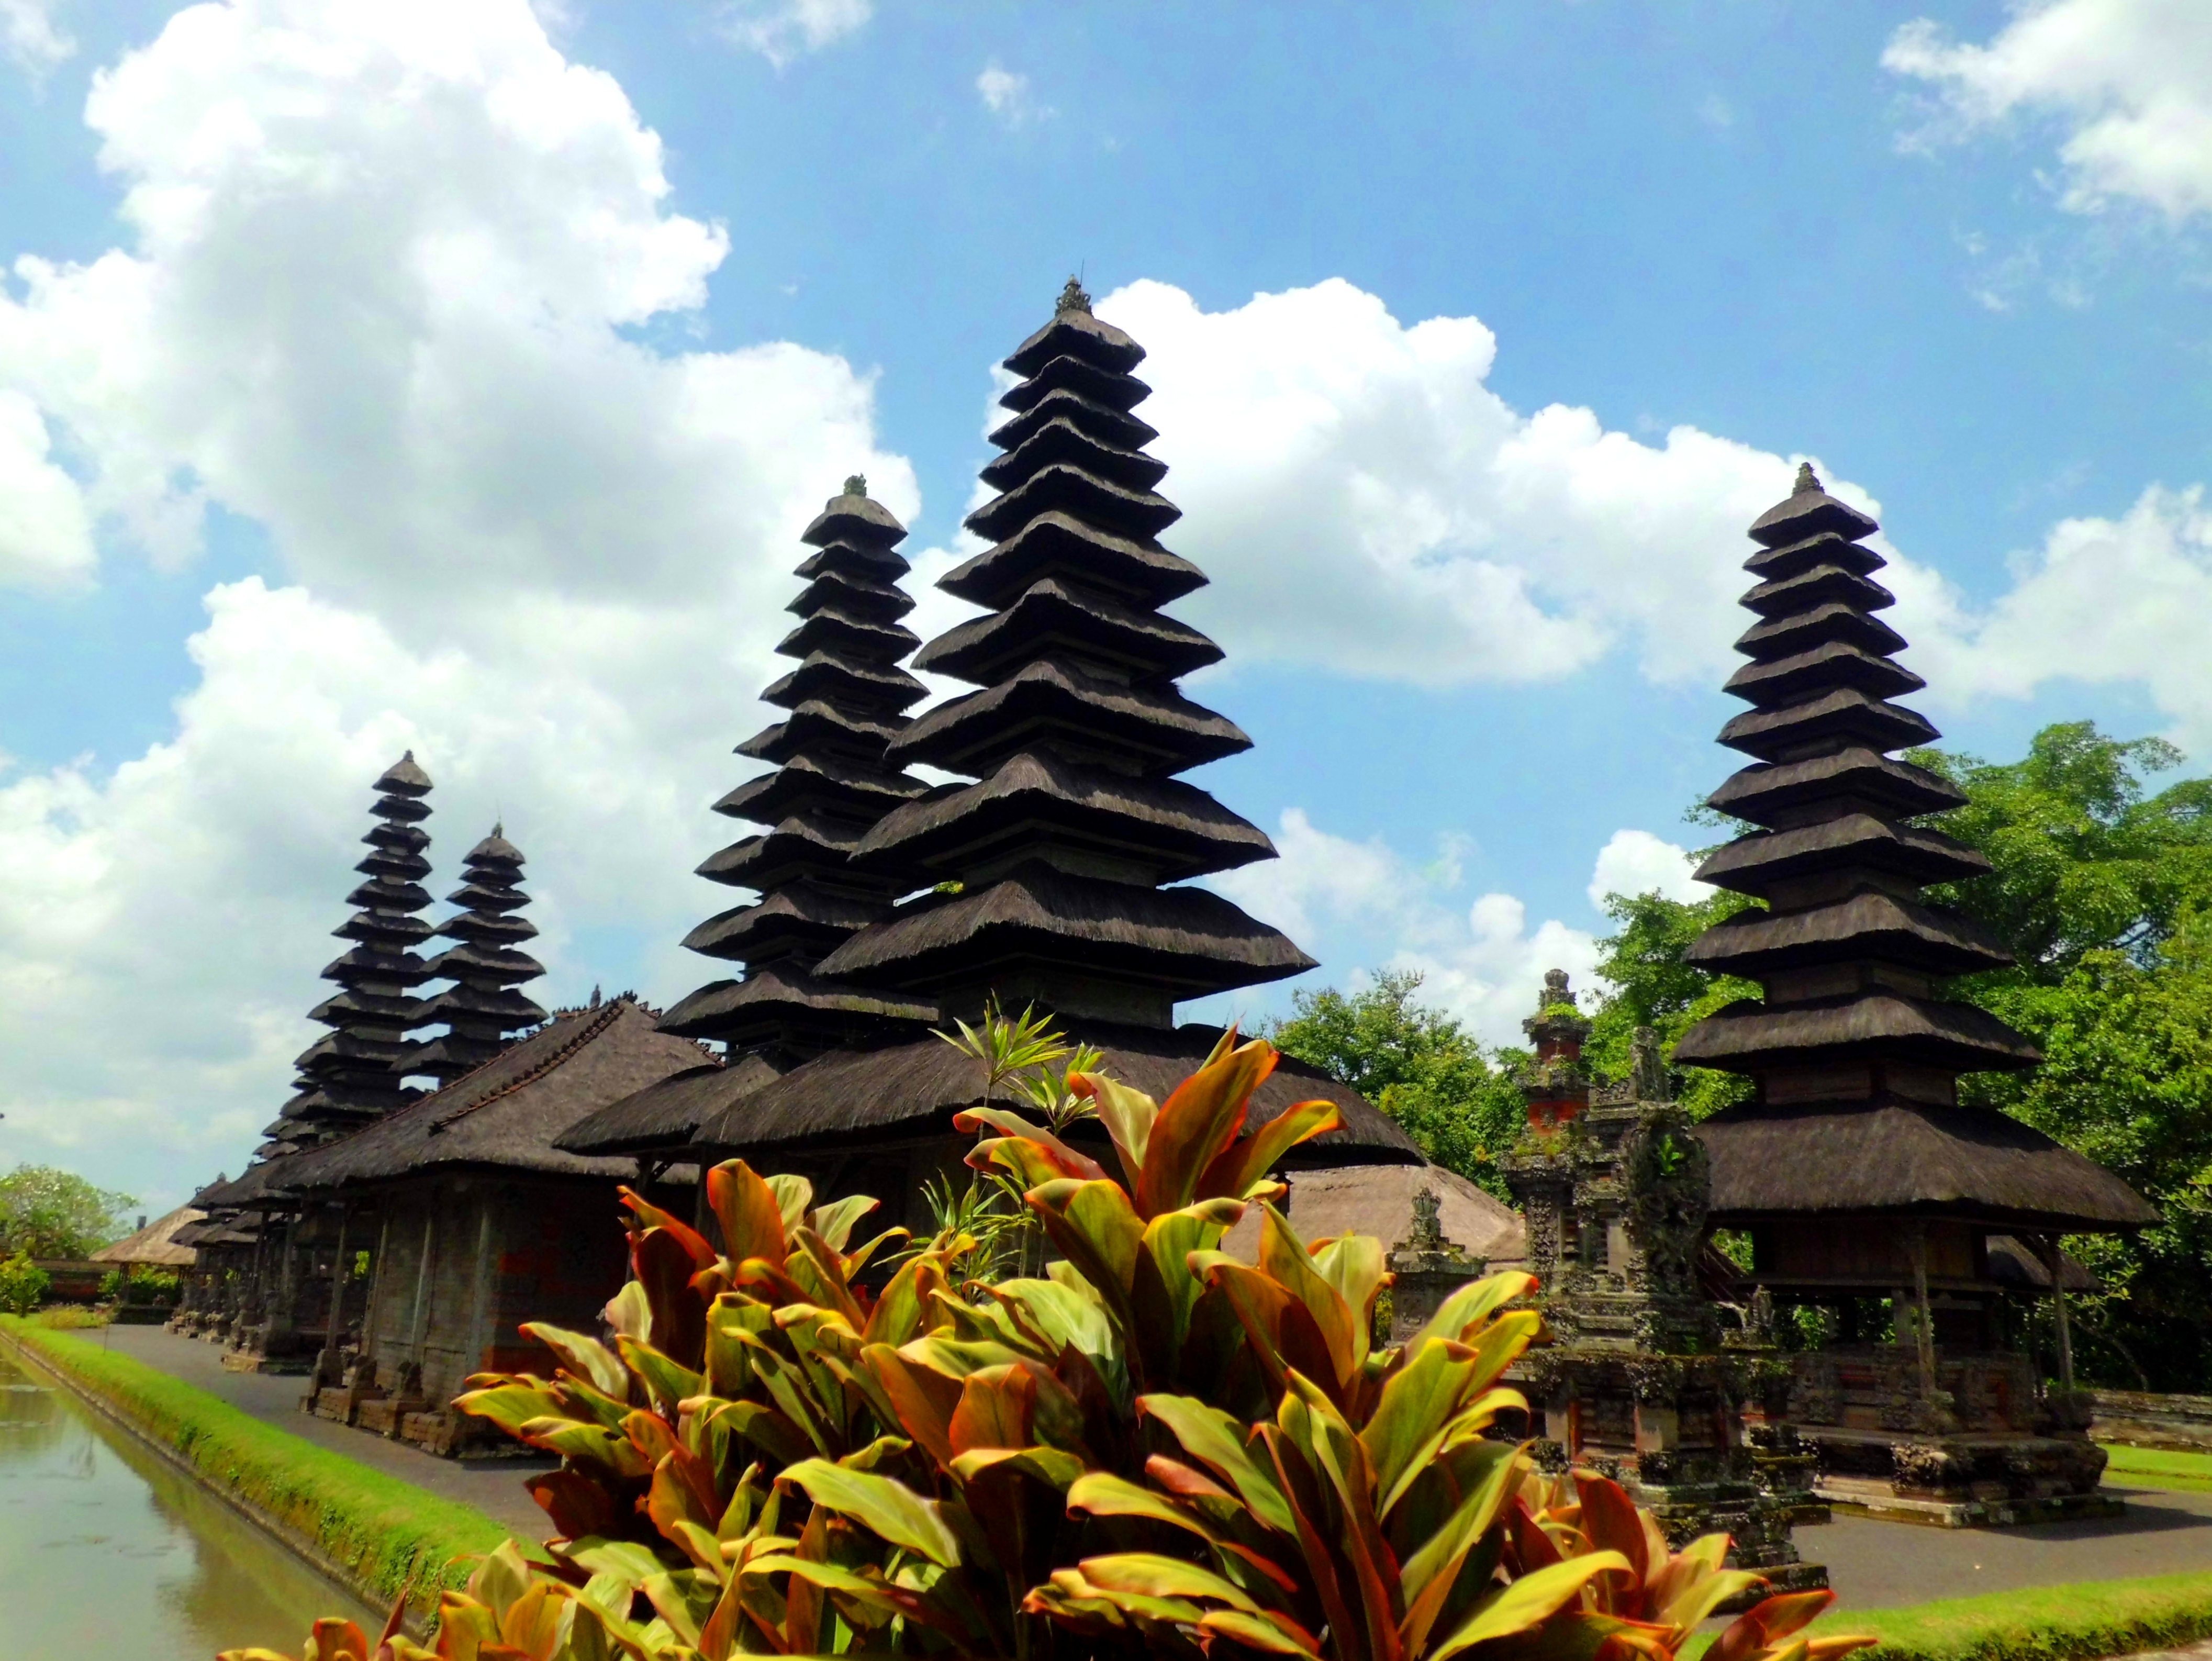
architecture, flower, tower, artistic, religion, landmark, place of worship, religious, art, temple, resort, culture, indonesia, hindu, pagoda, wat, bali, arecales, uniqe, pura taman ayun